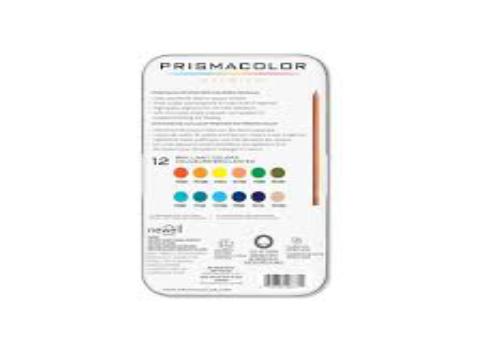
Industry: Necessities